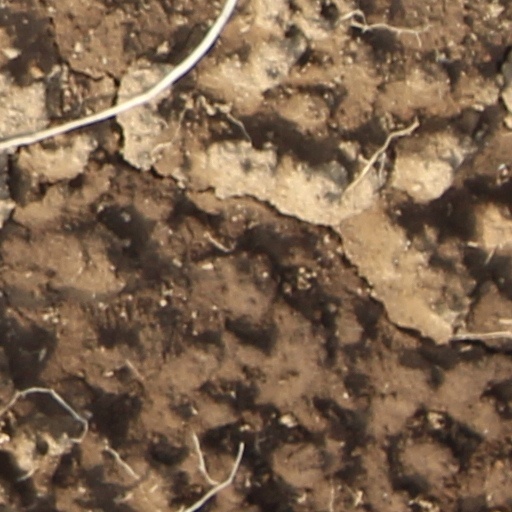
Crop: wheat